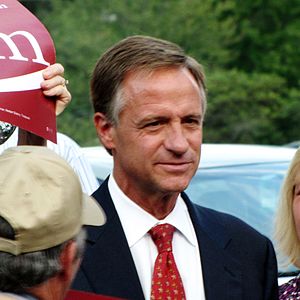
Bill Haslam
Bill Haslam i september 2010. (foto: Brian Stansberry)
William Edward "Bill" Haslam er en amerikansk politiker. Han var den 49. guvernør for den amerikanske delstat Tennessee fra 2011 indtil 2019. Fra 2003 til 2011 var han borgmester i hjembyen Knoxville. Han er medlem af det Republikanske parti.